Franklin A. Thomas

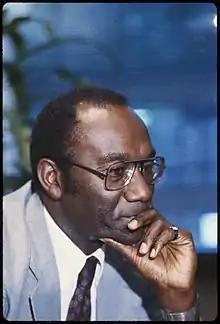
Thomas in 1972

Franklin Augustine Thomas (May 27, 1934 – December 22, 2021) was an American businessman and philanthropist who was president and CEO of the Ford Foundation from 1979 until 1996. After leaving the foundation, Thomas continued to serve in leadership positions in American corporations and was on the board of the TFF Study Group, a nonprofit institution assisting development in South Africa. Thomas was chairman of the nonprofit organization September 11th Fund from 2001 to 2004 and was involved in the Nelson Mandela Children's Fund, having served as the manager of its American office.